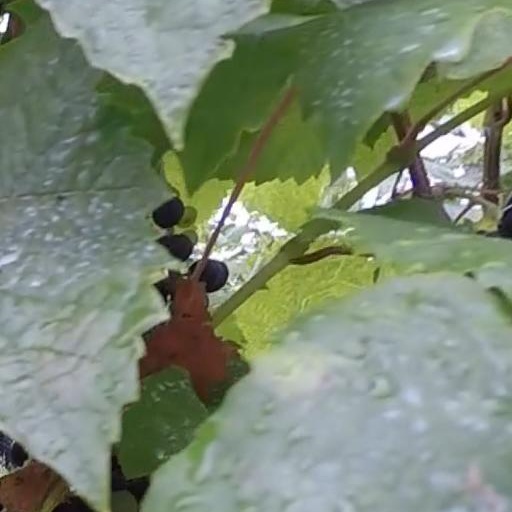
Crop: grape